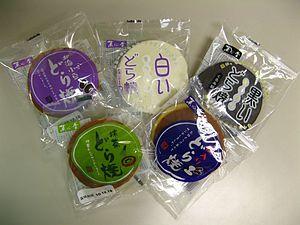
Le dorayaki est une pâtisserie japonaise. En japonais, dora signifie « gong », et cela expliquerait donc le nom de la pâtisserie.